Arabia Steamboat Museum

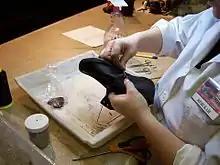
A preservationist restitches a shoe in the Arabia Steamboat Museum's preservation lab.

After the excavation of the "Arabia", the next challenge for the partners of River Salvage Inc. was learning to clean and preserve the artifacts. During the digging process, organic artifacts had been stabilized in blocks of ice, both in Jerry Mackey's restaurant freezers as well as freezers installed in storage units in caves near the Missouri River. In the three months following the dig, larger wooden artifacts, including the stern, paddle wheel, and the lumber for two prefabricated houses found on board, were submerged in an 80-by-20-foot pool specially dug by the team. The crew partnered with conservators working on the Mary Rose Trust in Portsmouth, England, and the Canadian Conservation Institute in Ottawa, along with the Historical Resource Conservation Branch of the Canadian Parks Service, to learn freshwater preservation techniques. Organic materials like wood and leather are submerged in a food preservative called polyethylene glycol (PEG) and then freeze-dried. Preservationists gently remove oxidized material from metal artifacts using metal tools and special erasers. Bottled and jarred foods and beverages are injected with nitrogen, an inert gas. Shoes, boots, and garments must be restitched since their cotton thread dissolved under water.